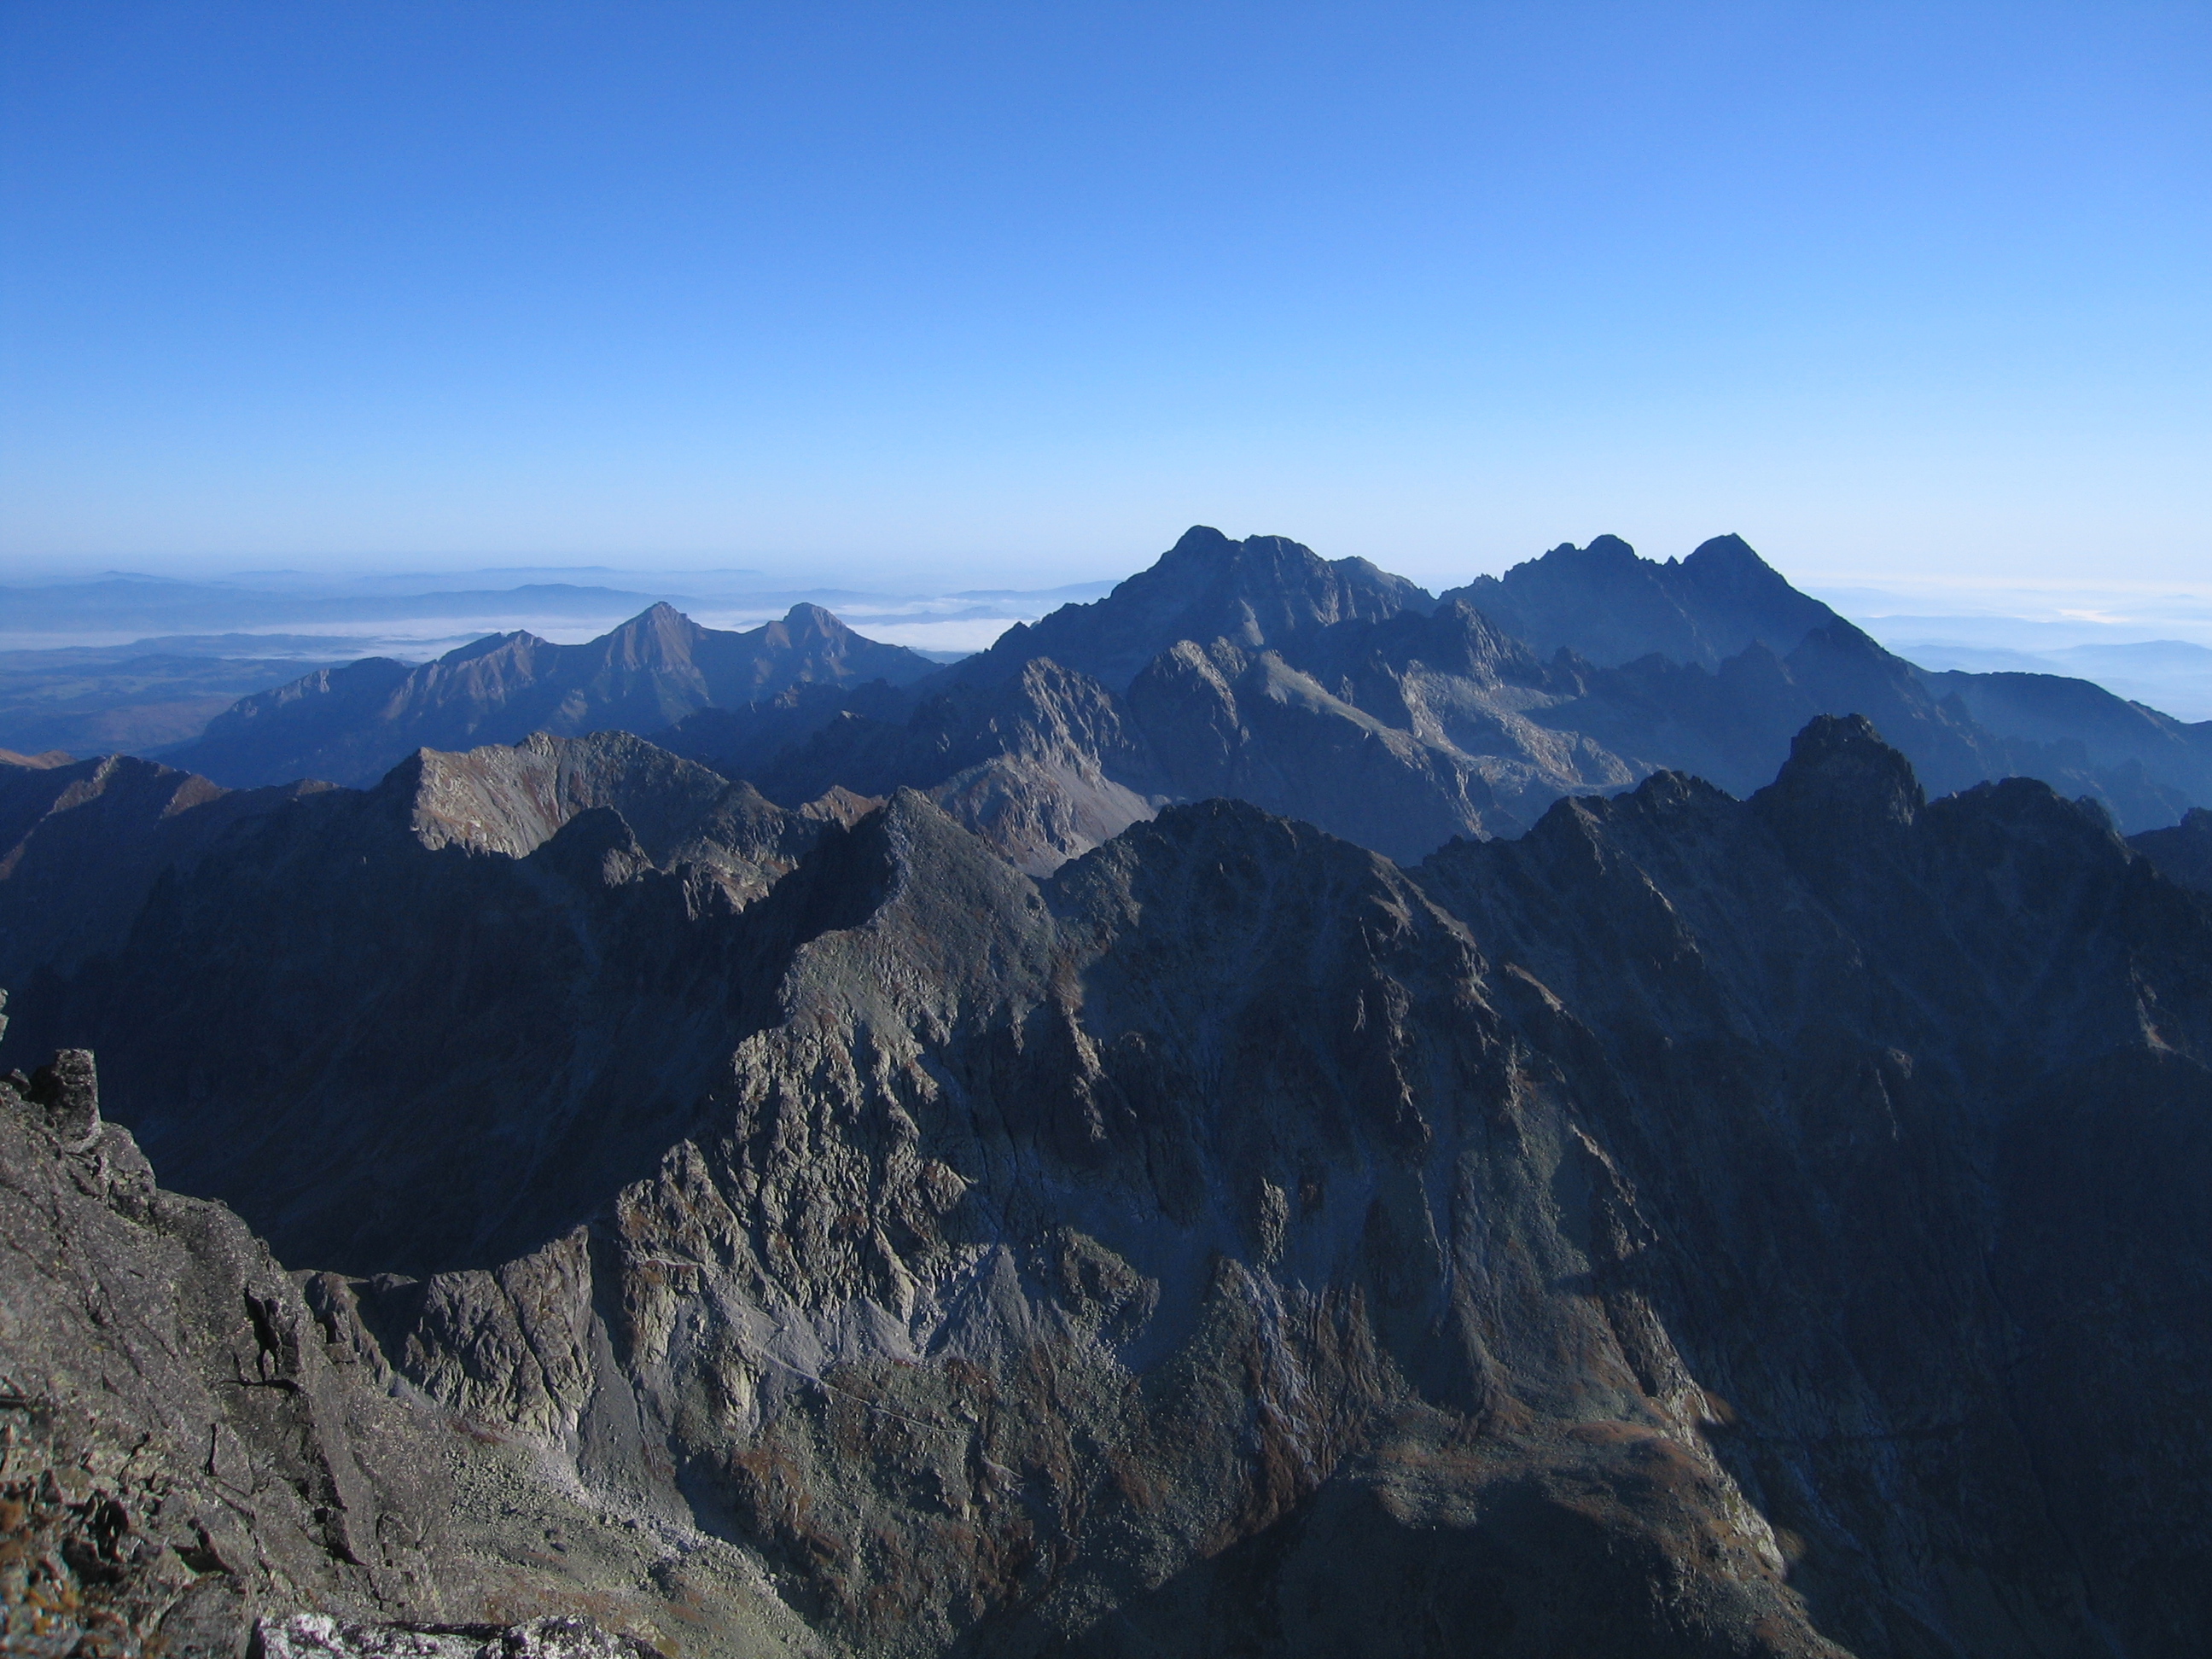
slovakia, mountain, summer, sky, highland, natural landscape, terrain, landscape, formation, valley, cumulus, horizon, massif, cloud, mountain range, plateau, fell, hill, batholith, slope, glacial landform, hill station, escarpment, ar te, rock, badlands, bedrock, ridge, summit, outcrop, wadi, makhtesh, chaparral, panorama, alps, intrusion